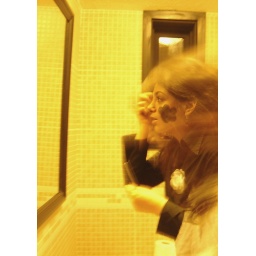
Keri completes her flower in the mirror